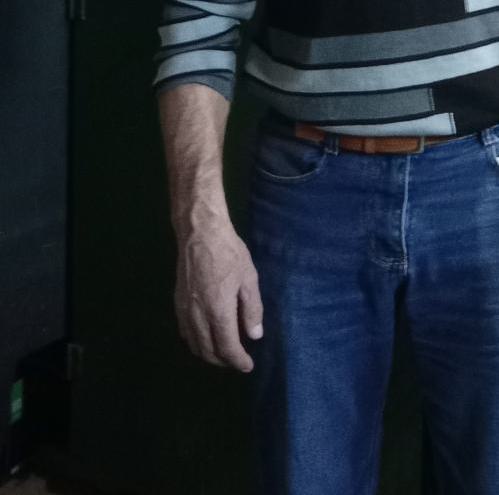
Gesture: no_gesture